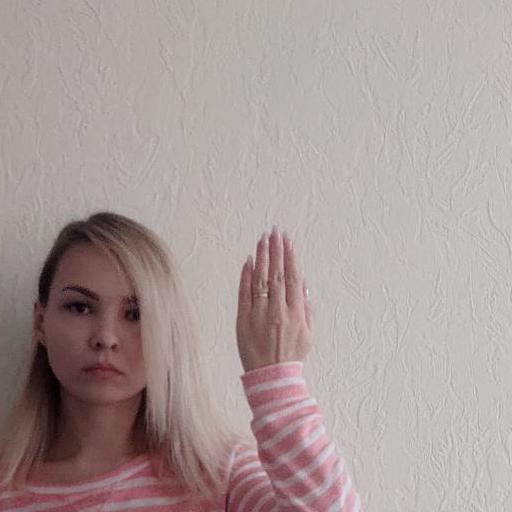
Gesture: stop_inverted